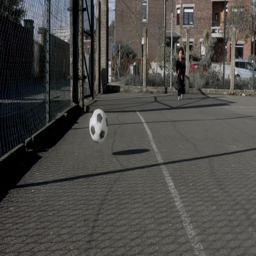
cute little black kid playing with soccer ball in the field , urban background .